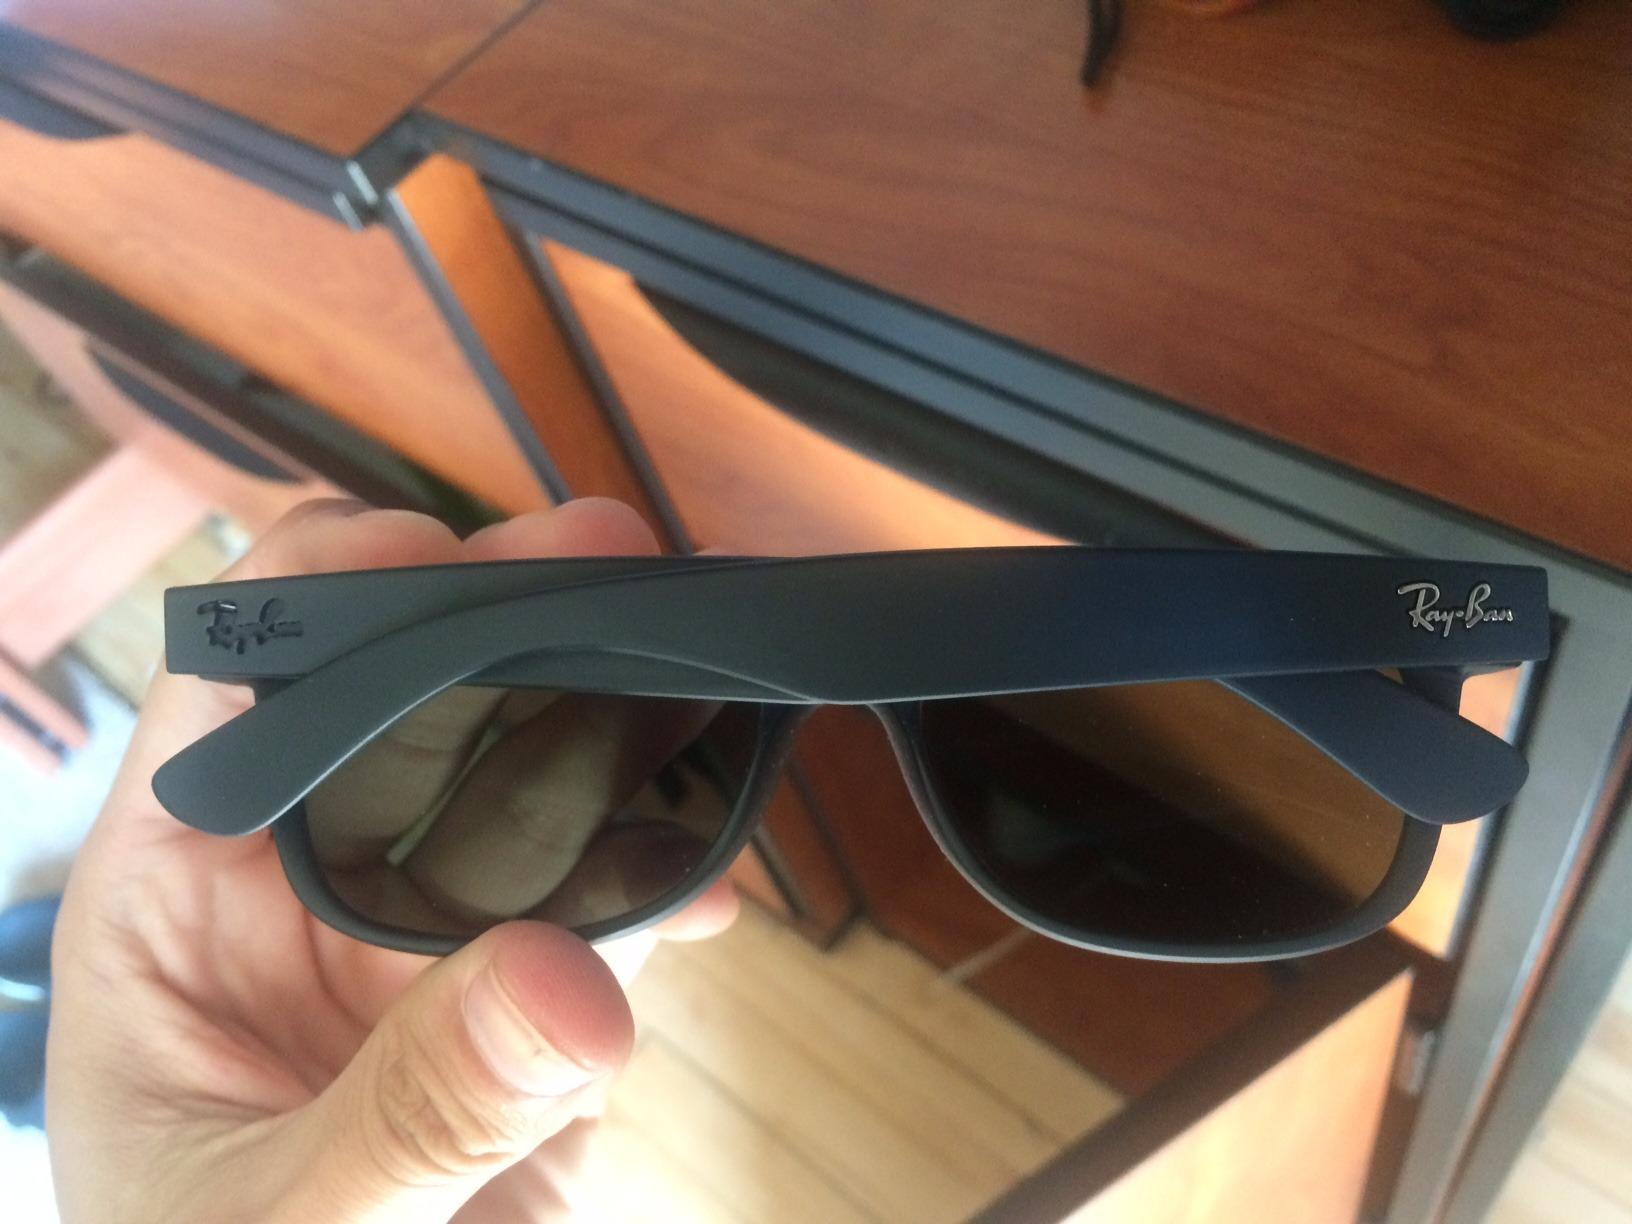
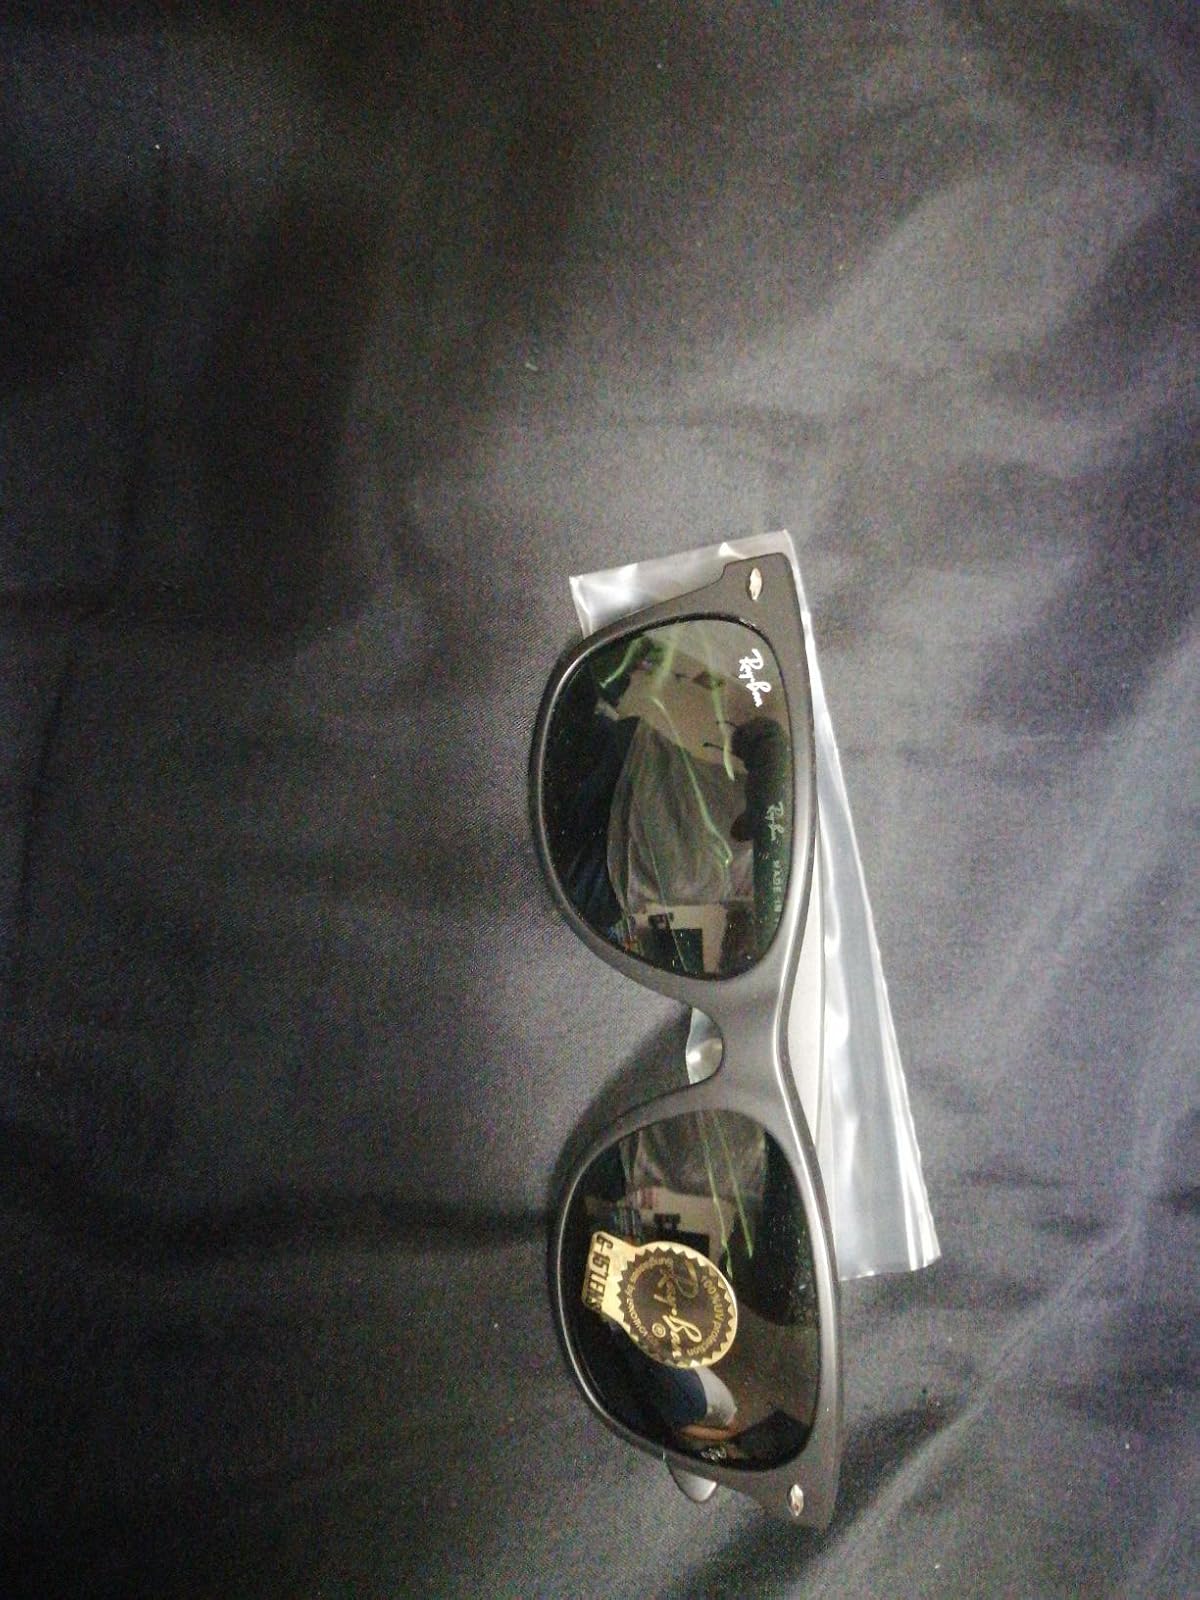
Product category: accessories_sunglasses
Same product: yes